Szczucin

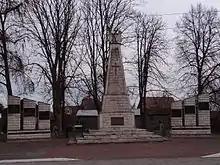
Memorial to Poles massacred by the invading Germans on September 12, 1939

After the Partitions of Poland, Szczucin found itself in the Austrian Partition of Poland, since 1815 located on the Austrian-Russian border, and the town stagnated. In the autumn of 1914, during World War I, Szczucin was captured by the Russians, who remained here until 1915 (see Gorlice–Tarnów Offensive). In 1918, Poland regained independence and control of the town.